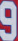
Number: 9